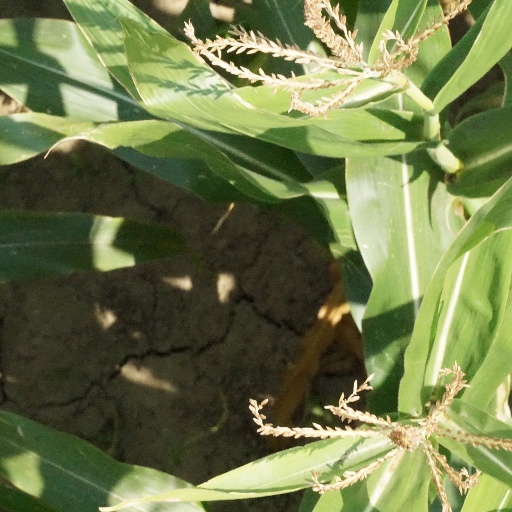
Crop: maize; corn